Nationaltheatret metro station

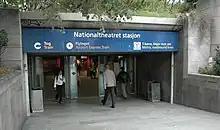
Entrance

The decision to build Sentrum, located west of Jernbanetorget, was taken by the city council on 22 May 1969; the decision also involved that the transfer station be placed at Slottsparken/Nationaltheatret. Construction started in 1972, and the first leaks were revealed. By the time the station opened on 9 January 1977, the leaks had not been removed. In 1978, the city planner discarded the proposal from Oslo Sporveier to build a new station at Slottsparken, and instead decided that Stortinget would become the interchange between the two systems. This would allow the western network to later be upgraded to metro standard and allow through trains. The proposal was supported by all political parties except the Labour Party.